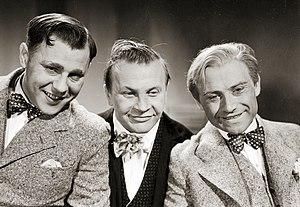
L’histoire du cinéma polonais est presque aussi longue que celle de la cinématographie car inaugurée par l'invention du pléographe par Kazimierz Prószyński en 1894 avant même le célèbre cinématographe des frères Lumière.